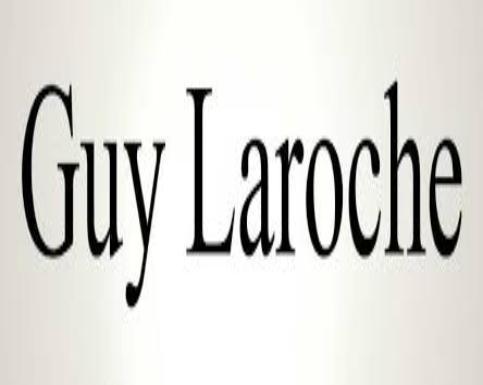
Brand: Guy Laroche
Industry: Clothes